Didi Tera Devar Deewana

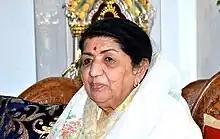
An old Indian woman smiling.

The song gained instant fame upon its release, bringing sales of over , and topping the "Philips Top 10", "BPL Oye!" and "Superhit Muqabla" before the film was released. Furthermore, the music production house, His Master's Voice, sold over 30 lakh tapes.